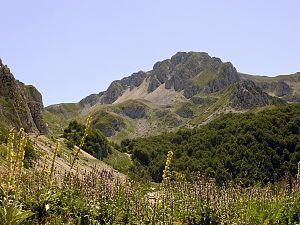
Le mont Terminillo, appelé Monte Terminillo en italien, est un sommet des monts Réatins, dans les Apennins. S'élevant à 2 217 mètres d'altitude, il est situé dans la région du Latium, près de la ville de Rieti.
L'Apennin central est la subdivision de la chaîne des Apennins située au cœur de la péninsule en Italie centrale. Il est relié à l'Apennin septentrional dont il est séparé, au nord, par les cols de la Bocca Serriola et de la Bocca Trabaria, et à l'Apennin méridional qui le prolonge, au sud, par le col de la Bocca di Forlì.